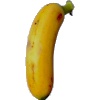
Label: banana_lady_finger